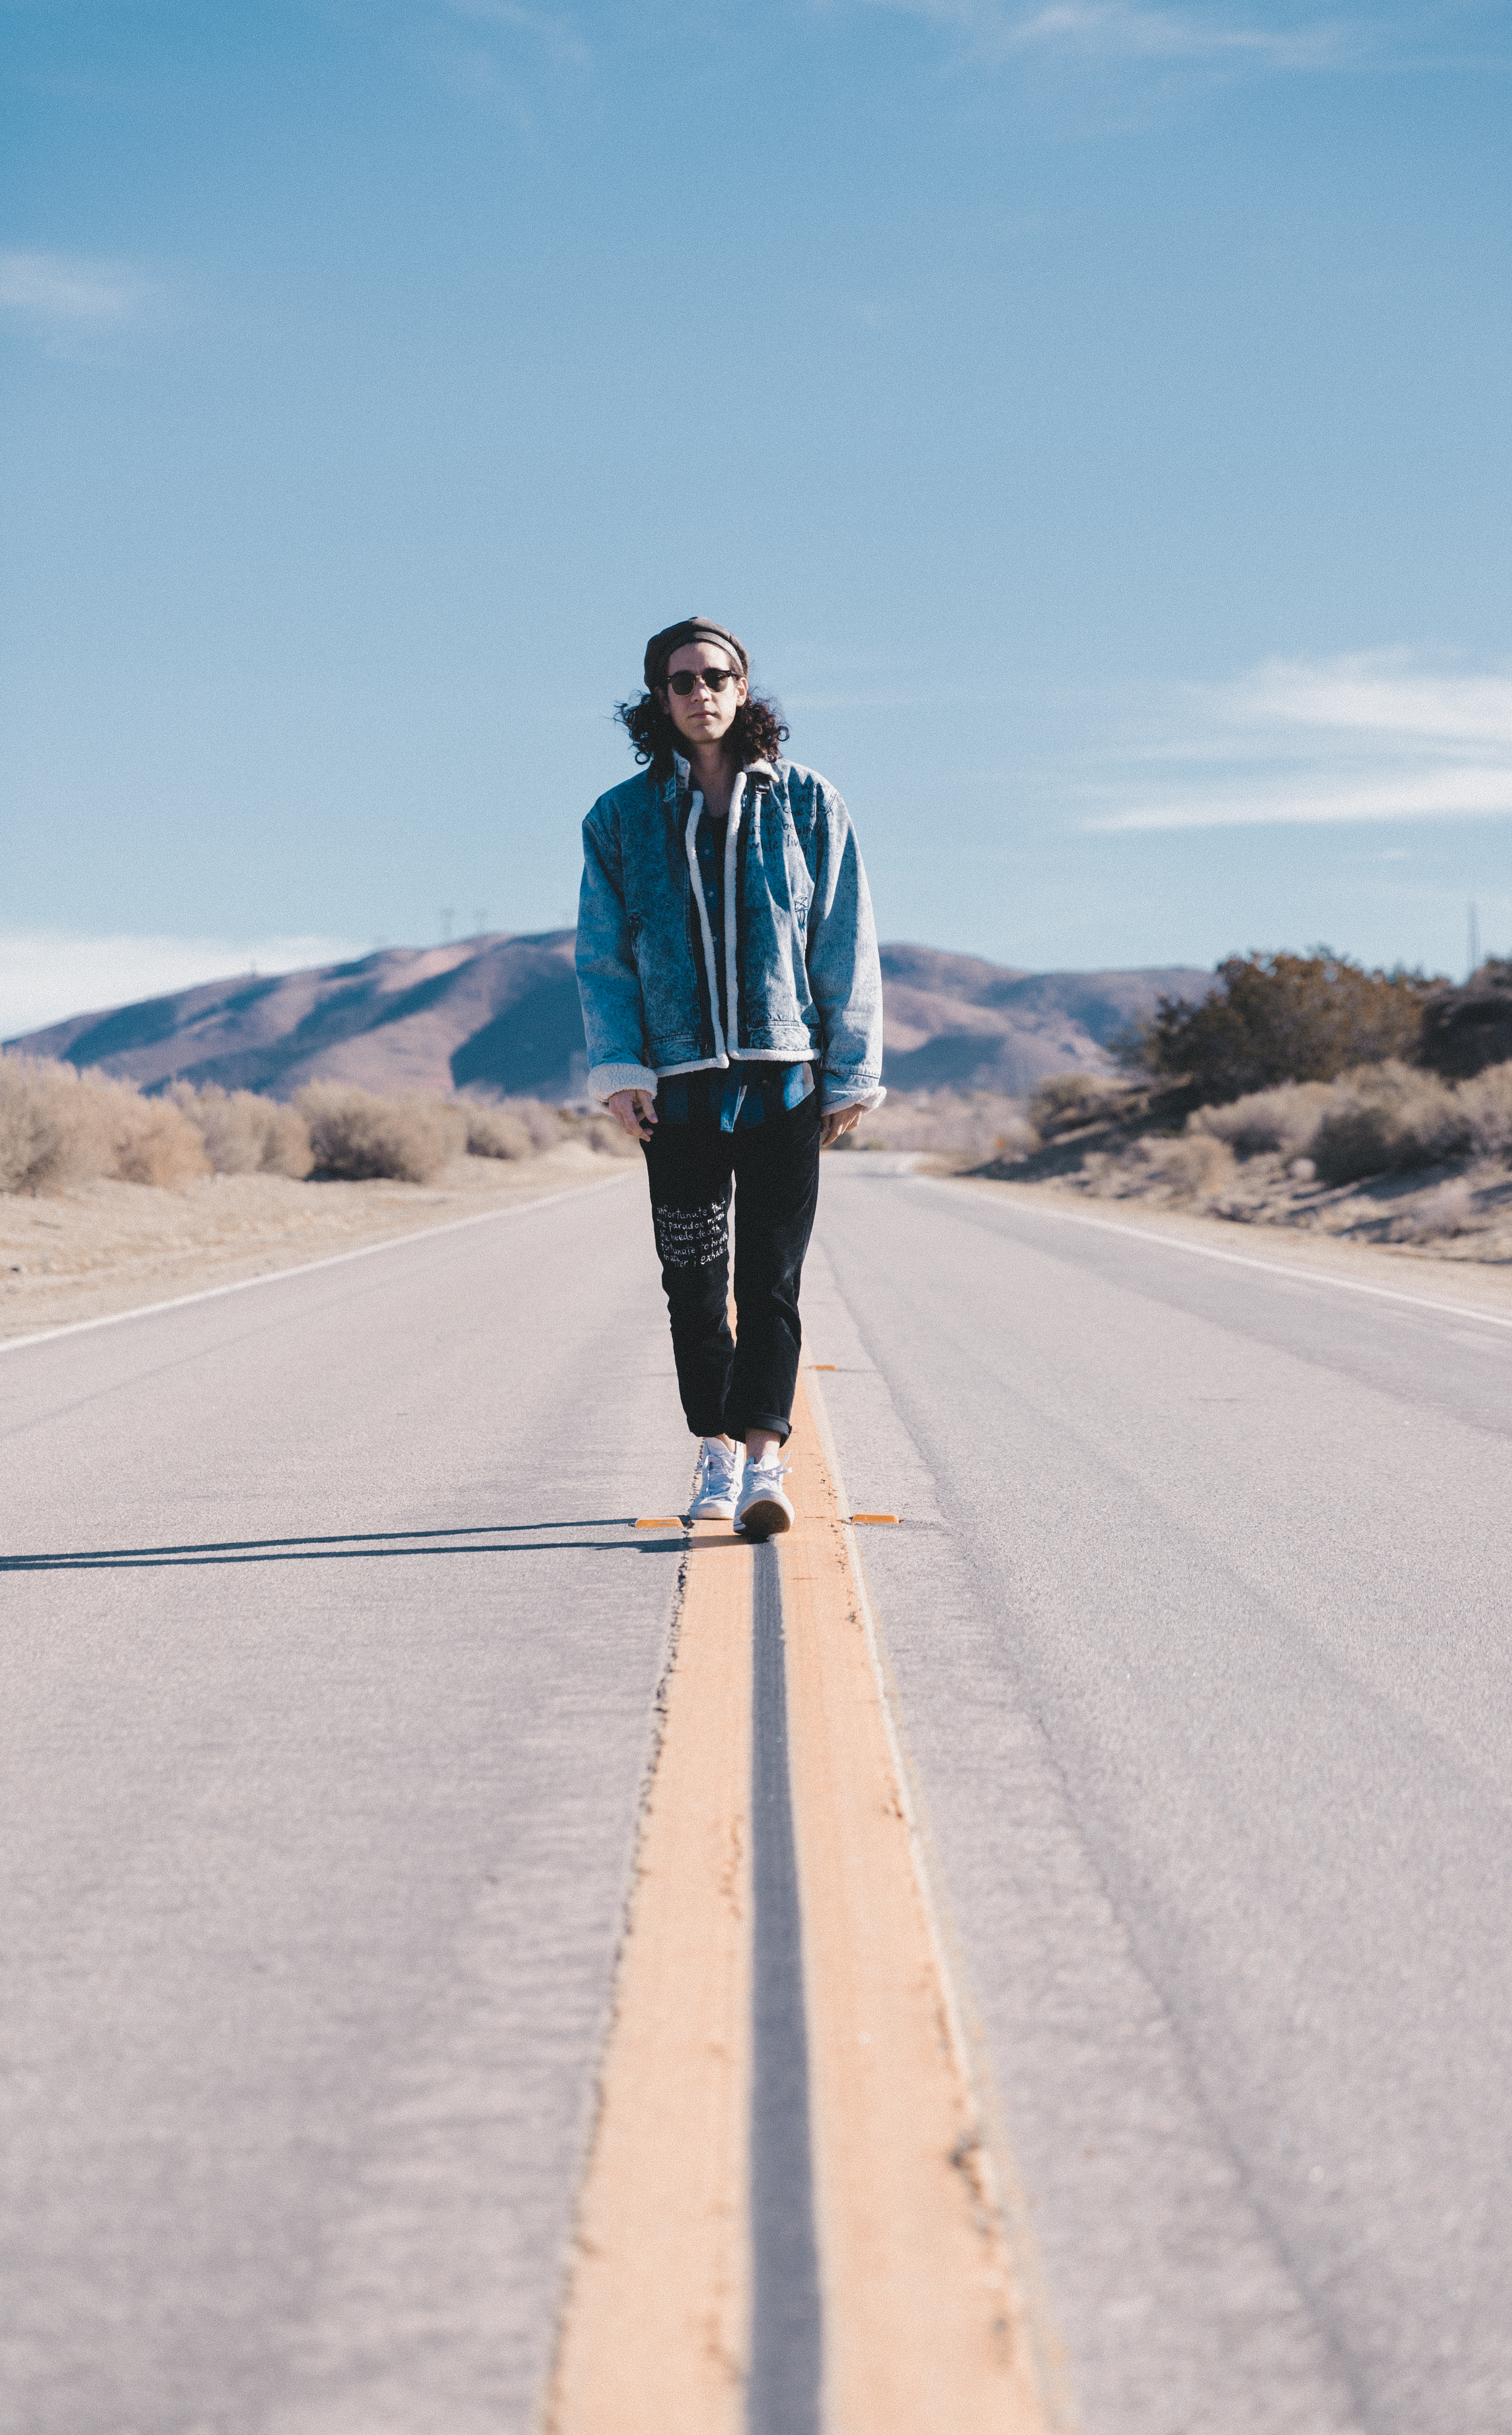
sand, walking, mountain, snow, winter, vacation, blue, season, footwear, photograph